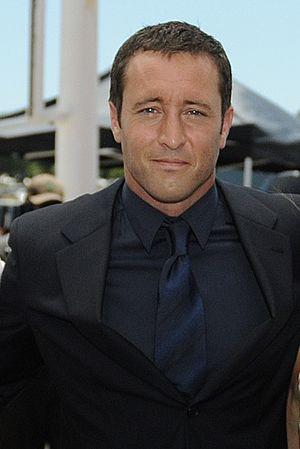
Alex O'Loughlin en 2013
Hawaii 5-0 est une série télévisée américaine en 240 épisodes de 42 minutes créée d'après la série Hawaï police d'État et diffusée du 20 septembre 2010 au 3 avril 2020 sur le réseau CBS et en simultané sur le réseau Global au Canada.
The Shield est une série télévisée américaine en 88 épisodes de 45 minutes, créée par Shawn Ryan et diffusée entre le 12 mars 2002 et le 25 novembre 2008 sur FX.